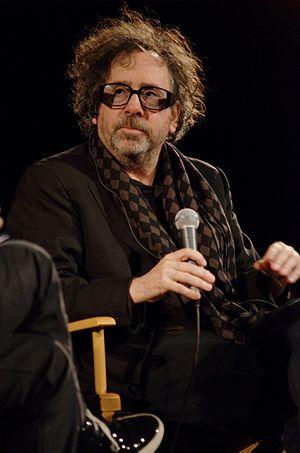
Tim Burton lors de sa Masterclass (leçon de cinéma) à la Cinémathèque Française le 5 mars 2012